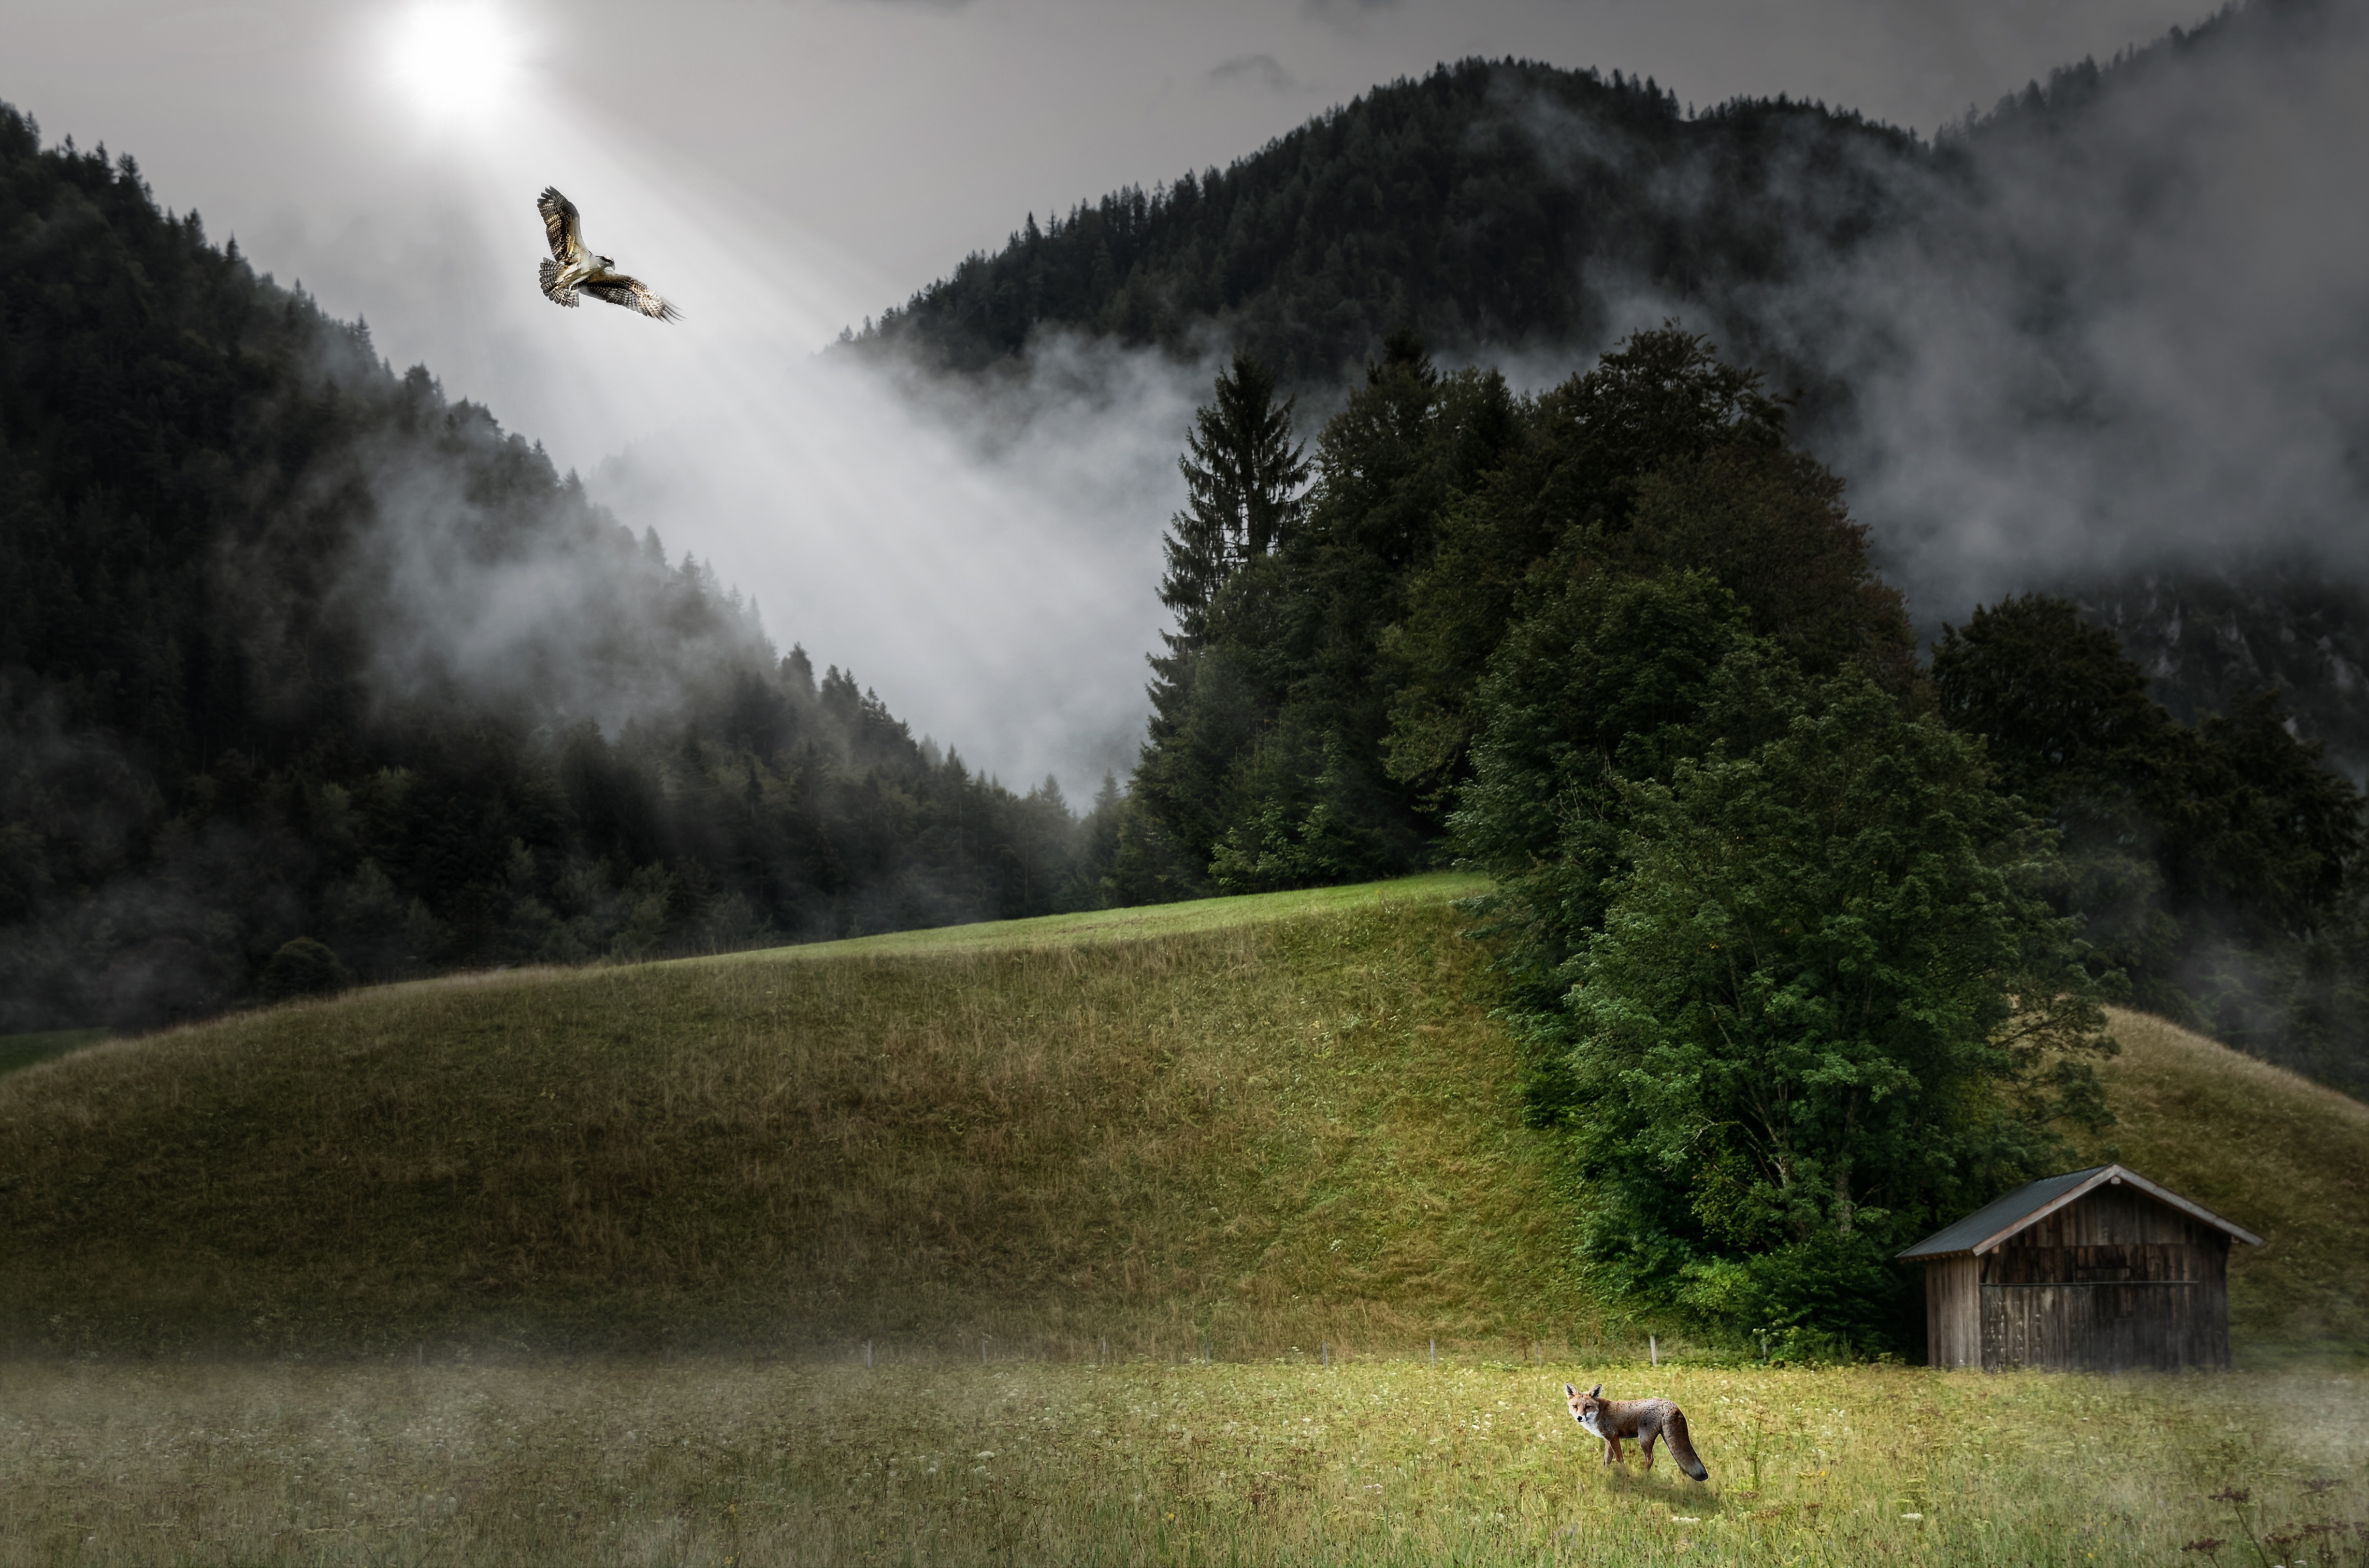
landscape, tree, nature, forest, mountain, cloud, fog, mist, sunlight, morning, hill, mountain range, weather, bird of prey, alps, animals, landscapes, fuchs, attention, screenshot, rural area, encounters, atmospheric phenomenon, mountainous landforms